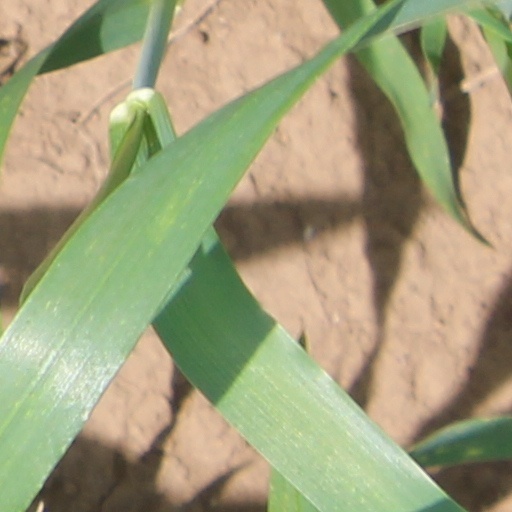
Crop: wheat